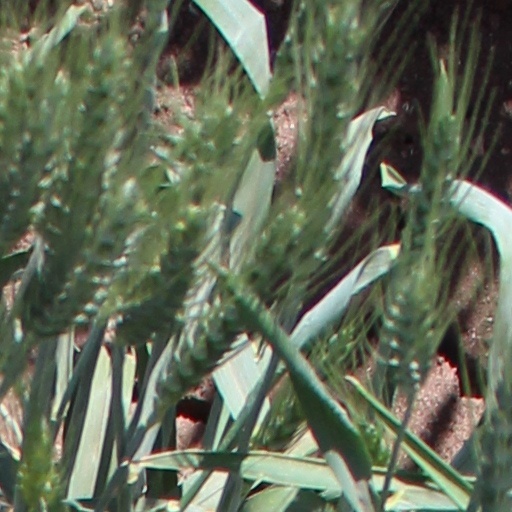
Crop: wheat